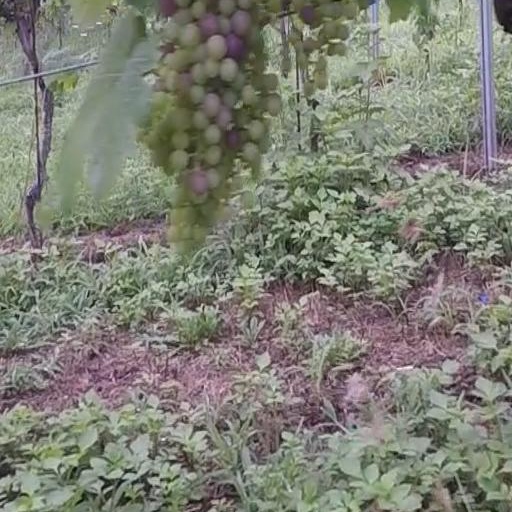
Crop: grape